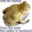
Label: frog